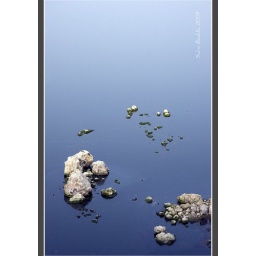
Its just some rock formation in water taken from above 5 mtrs approx.